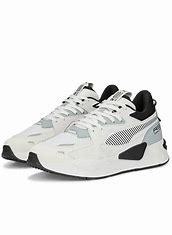
Brand: Puma
Model: Rs Z